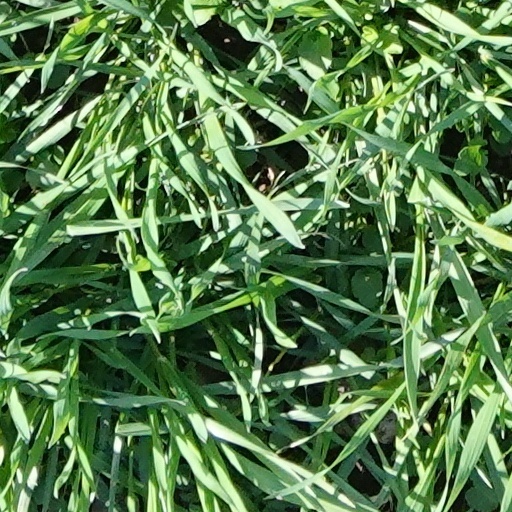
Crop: wheat